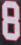
Number: 8